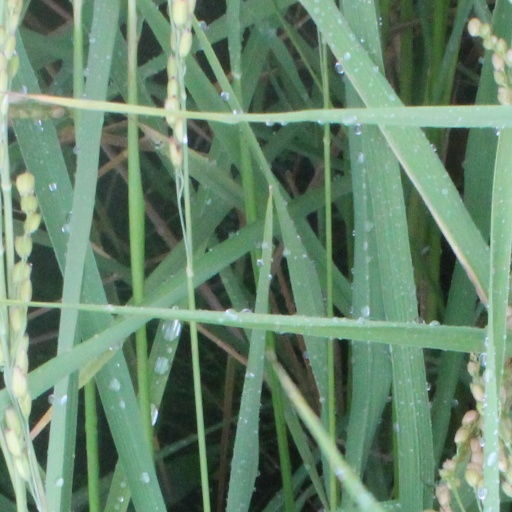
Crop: rice